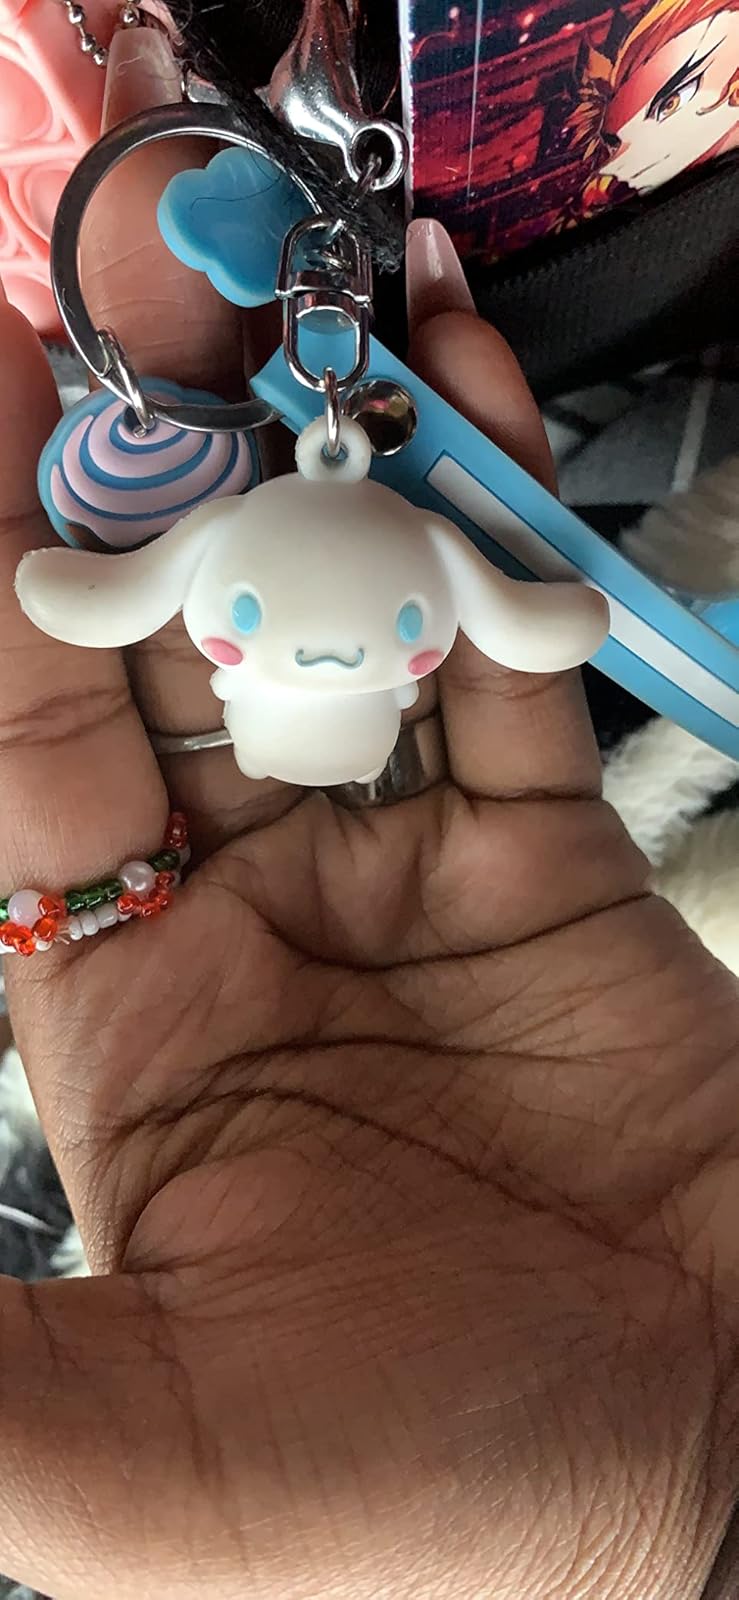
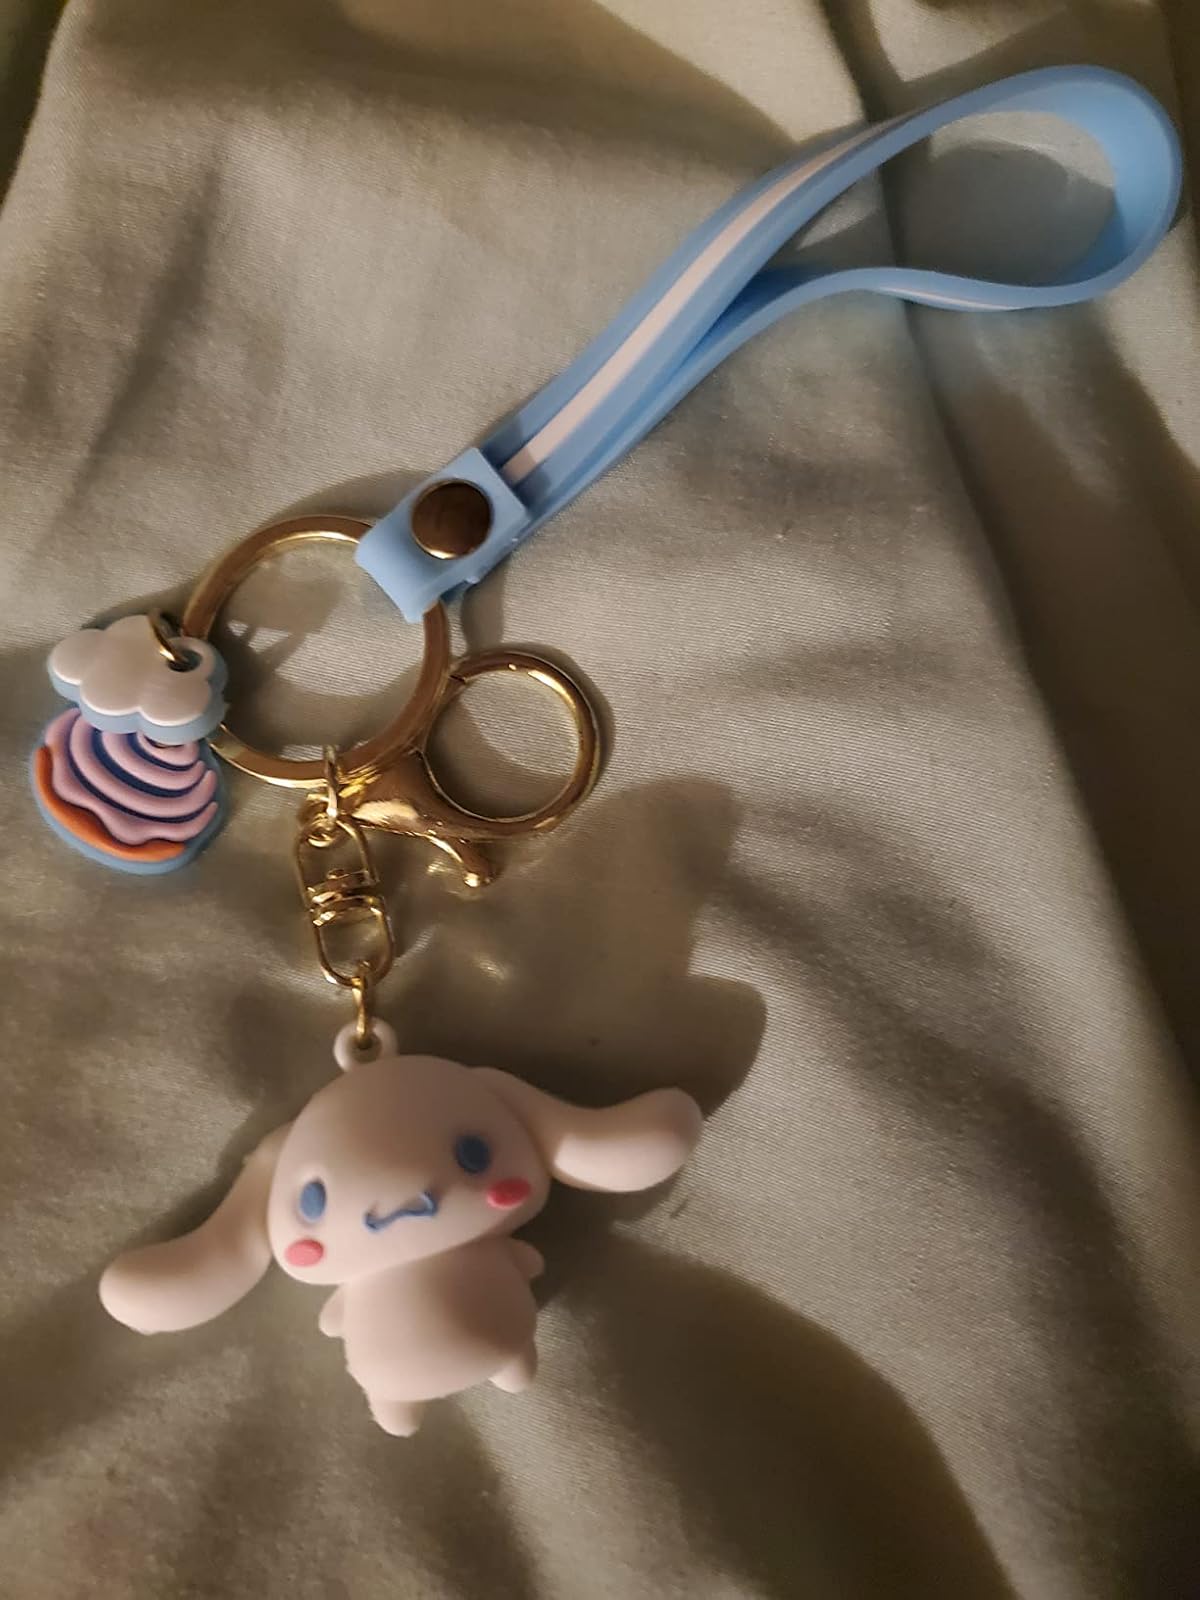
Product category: accessories_keychain
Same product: yes